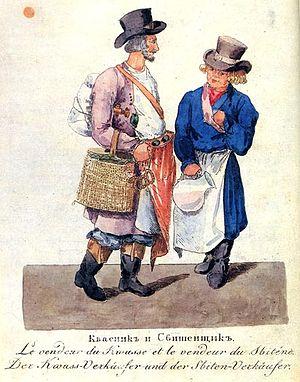
La cuisine russe tire sa variété et sa richesse de l'immensité de la Russie et de la mosaïque des cultures qui la compose.